List of Everton F.C. records and statistics

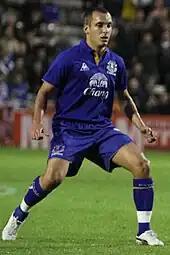
Leon Osman, the only player who played entirely in the 21st century to be on the list of most appearances in all competitions for Everton

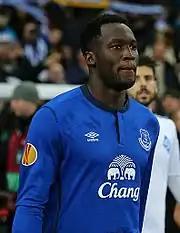
Romelu Lukaku, signed in July 2014 from Chelsea for £28 million, then Everton's most expensive purchase

Everton Football Club is a professional association football club located in Liverpool. The club was formed in 1878, and was originally named as St Domingo FC. The club's first game was a 1–0 victory over "Everton Church Club". In November 1879, the club was renamed to Everton FC.